Historia Augusta

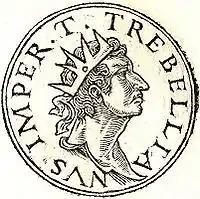
Trebellianus, one of the fictitious tyrants included in the "Historia Augusta", drawn by Guillaume Rouillé's engraver in "Promptuarii Iconum Insigniorum" (1553)

Other examples of the work as a parody can be taken from the names of the "Scriptores" themselves. It has been suggested that "Trebellius Pollio" and "Flavius Vopiscus Syracusius" were invented, with one theory arguing that their origins are based on passages in Cicero's letters and speeches in the 1st century BC. With respect to "Trebellius Pollio", this is a reference to Lucius Trebellius, a supporter of Mark Antony who was mentioned in the Philippics ("Phil", 11.14), and another reference to him in "Epistulae ad Familiares" along with the term "Pollentiam" reminded the "History's" author of Asinius Pollio, who was a fellow plebeian tribune alongside Lucius Trebellius and a historian as well.